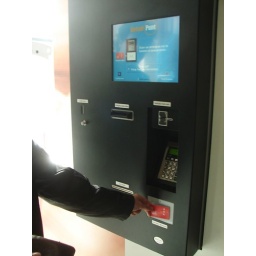
machine to load money onto your library card so you can use it in the cafe, to pay fines, etc.